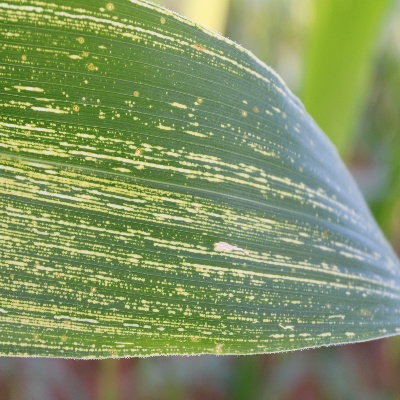
Crop: Maize
Condition: streak virus